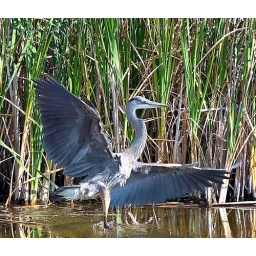
cow lake in Washington state